Robotix (toyline)

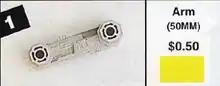
50mm Arm piece

Robotix parts, despite originating in the United States, use the metric system of measurement for their pieces. For example, they sell three arm pieces: 50mm Arm, 75mm Arm and 100mm Arm. These parts connect using a male/female attachment system, where each connection is in the shape of an octagon. The toy was high quality for its time of creation, featuring heavy plastics and rounded corners.